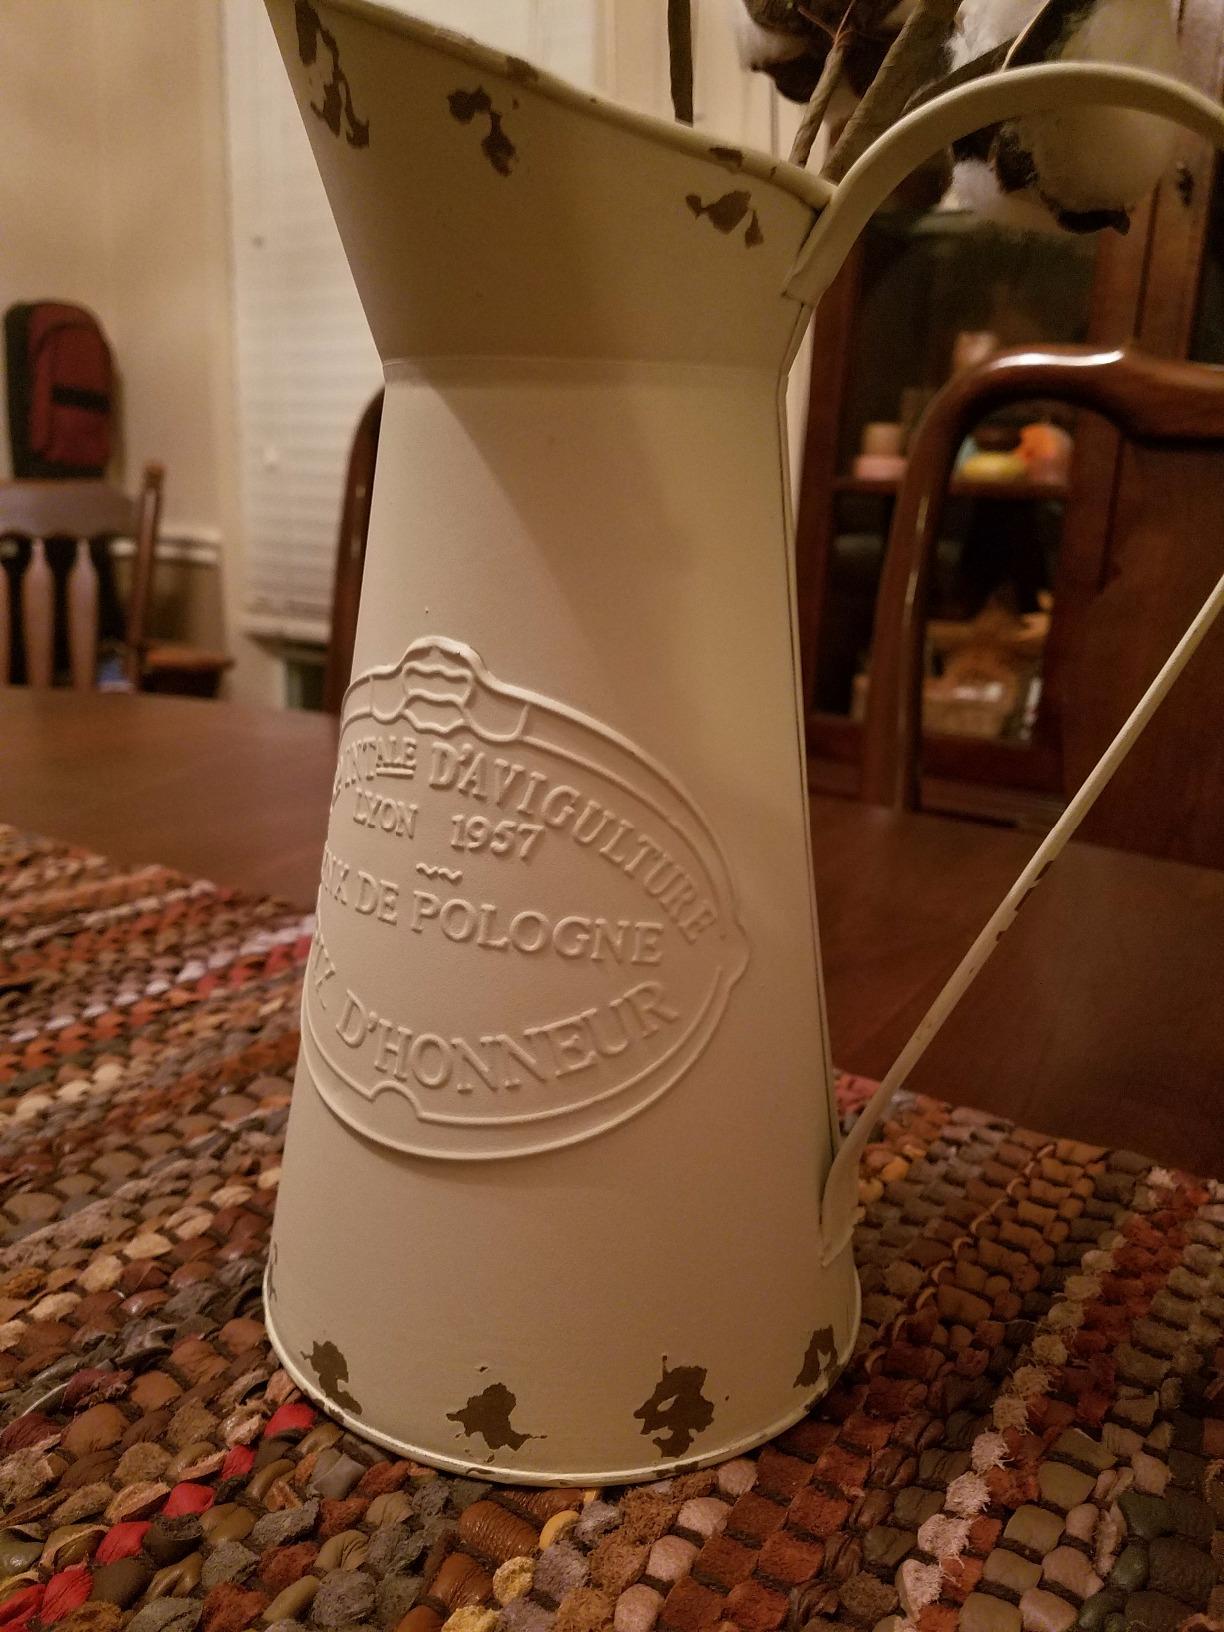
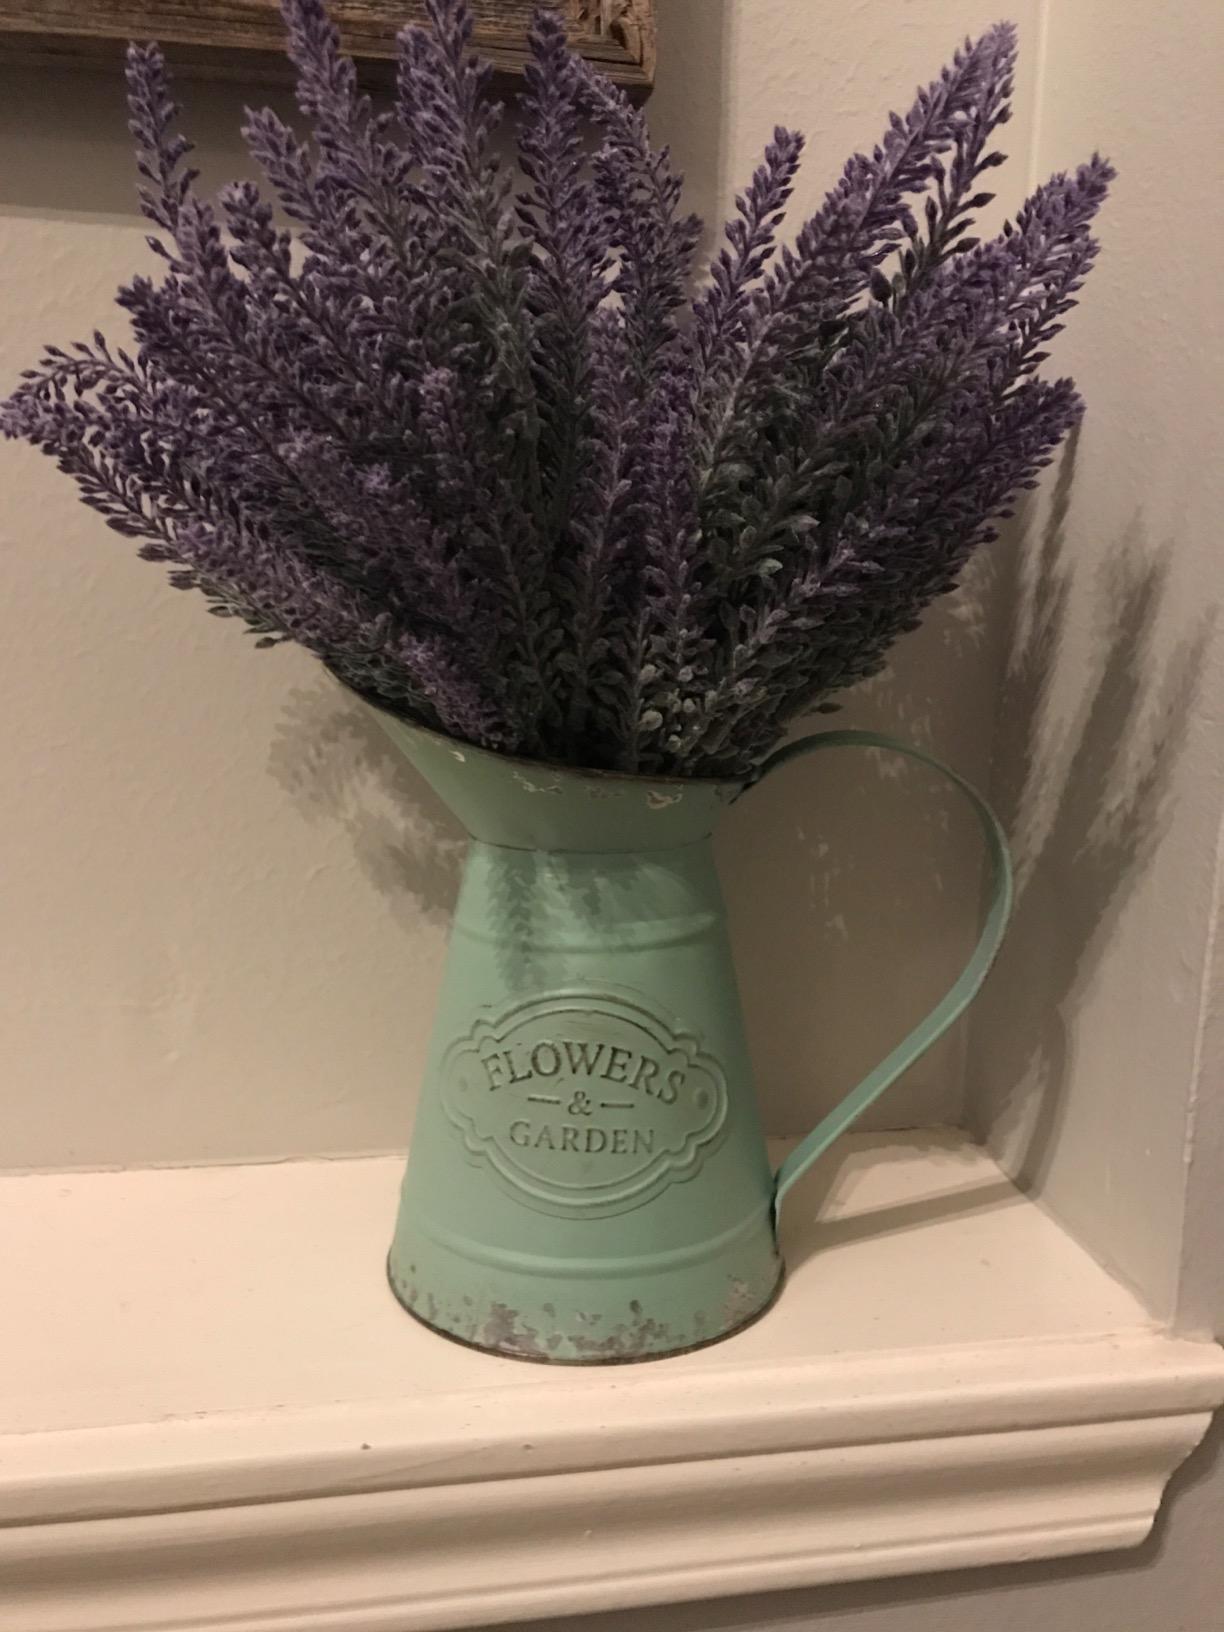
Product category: vase
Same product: no